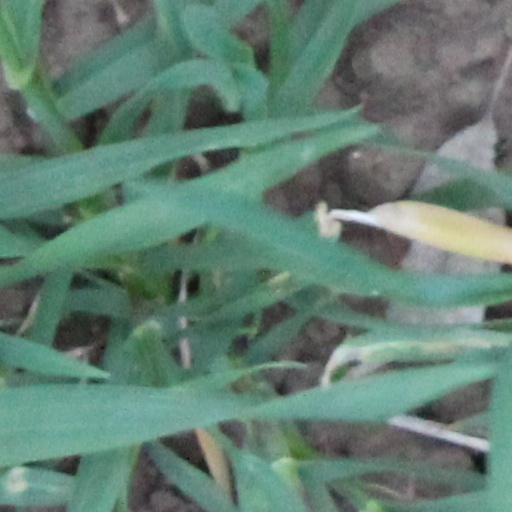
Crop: wheat